Nadja Halilbegovich

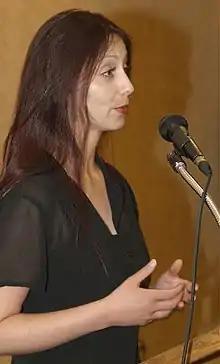
Speaking in Toronto in 2010

Nadja Halilbegovich (born July 29, 1979) is an author, speaker, peace activist and survivor of the Bosnian War and the Siege of Sarajevo.